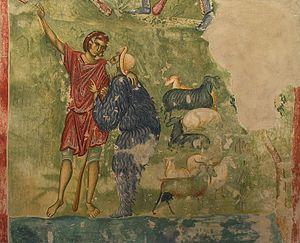
Le monastère de Sopoćani est un monastère orthodoxe serbe situé à 7 km de Novi Pazar, près des sources de la Raška et à proximité de Vieux Ras, qui fut le centre de l’État serbe médiéval de Rascie. Il est inscrit sur la liste des monuments culturels d'importance exceptionnelle de la République de Serbie.